U.S. Route 264

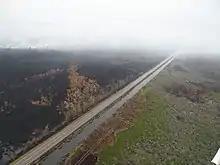
US 264 traveling through the Alligator River National Wildlife Refuge in Dare County

US 264 and NC 92 continue to travel east from Washington through an exurban area of Beaufort County. The highways intersect NC 32 in the community of Bunyan and then enter a rural area. Approximately east of Bunyan, NC 92 splits from US 264 and continues southeast towards Bath. US 264 turns to the northeast near the NC 92 intersection but soon returns to an easterly orientation. The highway continues to travel east through rural Beaufort County, crossing Tankard Creek and Pungo Creek. East of the Pungo Creek crossing, US 264 turns toward Pantego following a northeasterly orientation. US 264 enters Pantego from the southwest where it picks up the name Main Street. The highway crosses a tributary of the Pungo River before intersecting NC 99 at Pungo Road. US 264 and NC 99 begin a concurrency and travel east along Main Street, crossing a branch of the Carolina Coastal Railway at an at-grade crossing. The highways then leave the town and turn to the southeast toward Belhaven, roughly paralleling the railroad. US 264 and NC 99 enter Belhaven from the northwest and pick up the name Main Street. Northwest of downtown Belhaven, US 264 intersects NC 99 and US 264 Business, marking the end of the NC 99 concurrency. At the intersection, US 264 turns to the northeast, bypassing downtown Belhaven. The highway continues east, intersecting US 264 Business once more in a rural area northeast of Belhaven. US 264 continues east for until crossing another tributary of the Pungo River and entering into Hyde County.